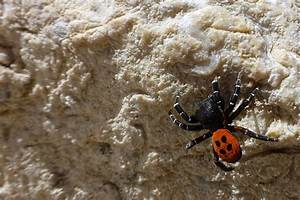
Label: ragno